J. F. Cathcart

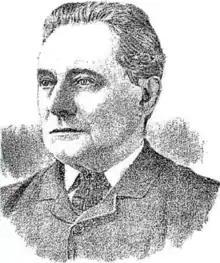
Portrait in "The Lorgnette" (1890)

James Faucett Cathcart (30 December 1827 – 18 December 1902), generally referred to as J. F. Cathcart, was an English actor, whose late career was in Australia. He was a brother of Fanny Cathcart.